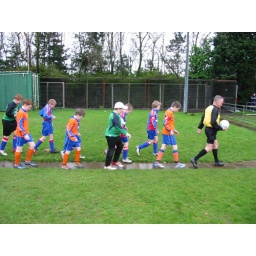
its actually us but not in orange & blue